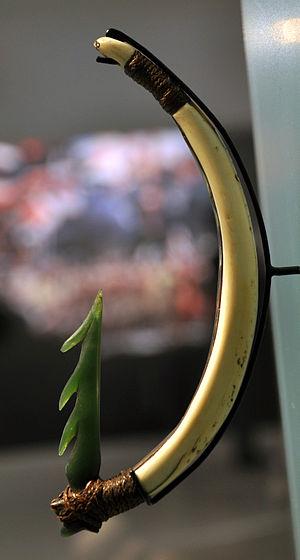
Leurre et hameçon , jade néphrite, os de baleine et coquille d'abalone (invisible sur cette vue de profil), culture maori, 1800-1900. Présenté dans le cadre de l'exposition ""Maori, leurs trésors ont une âme"", au Musée des Arts Premiers à Paris, fin 2011-début 2012.